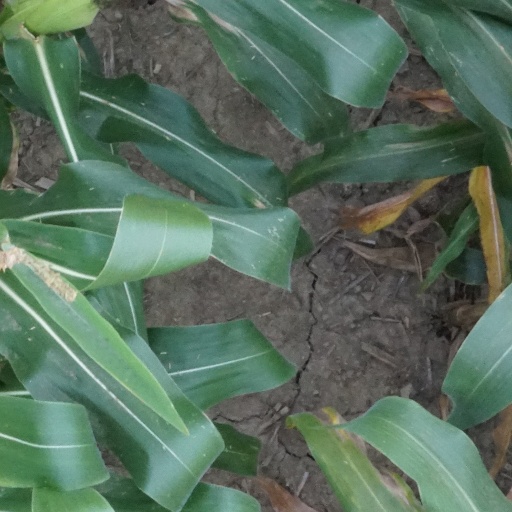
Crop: maize; corn